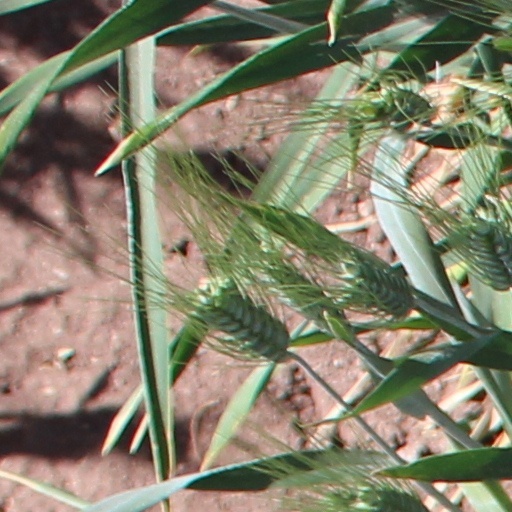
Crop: wheat